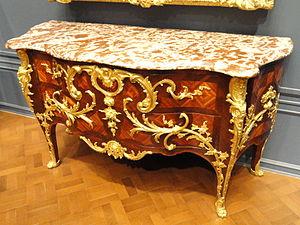
Charles Cressent est un sculpteur et ébéniste français, né à Amiens le 16 décembre 1685 et mort à Paris le 10 janvier 1768.